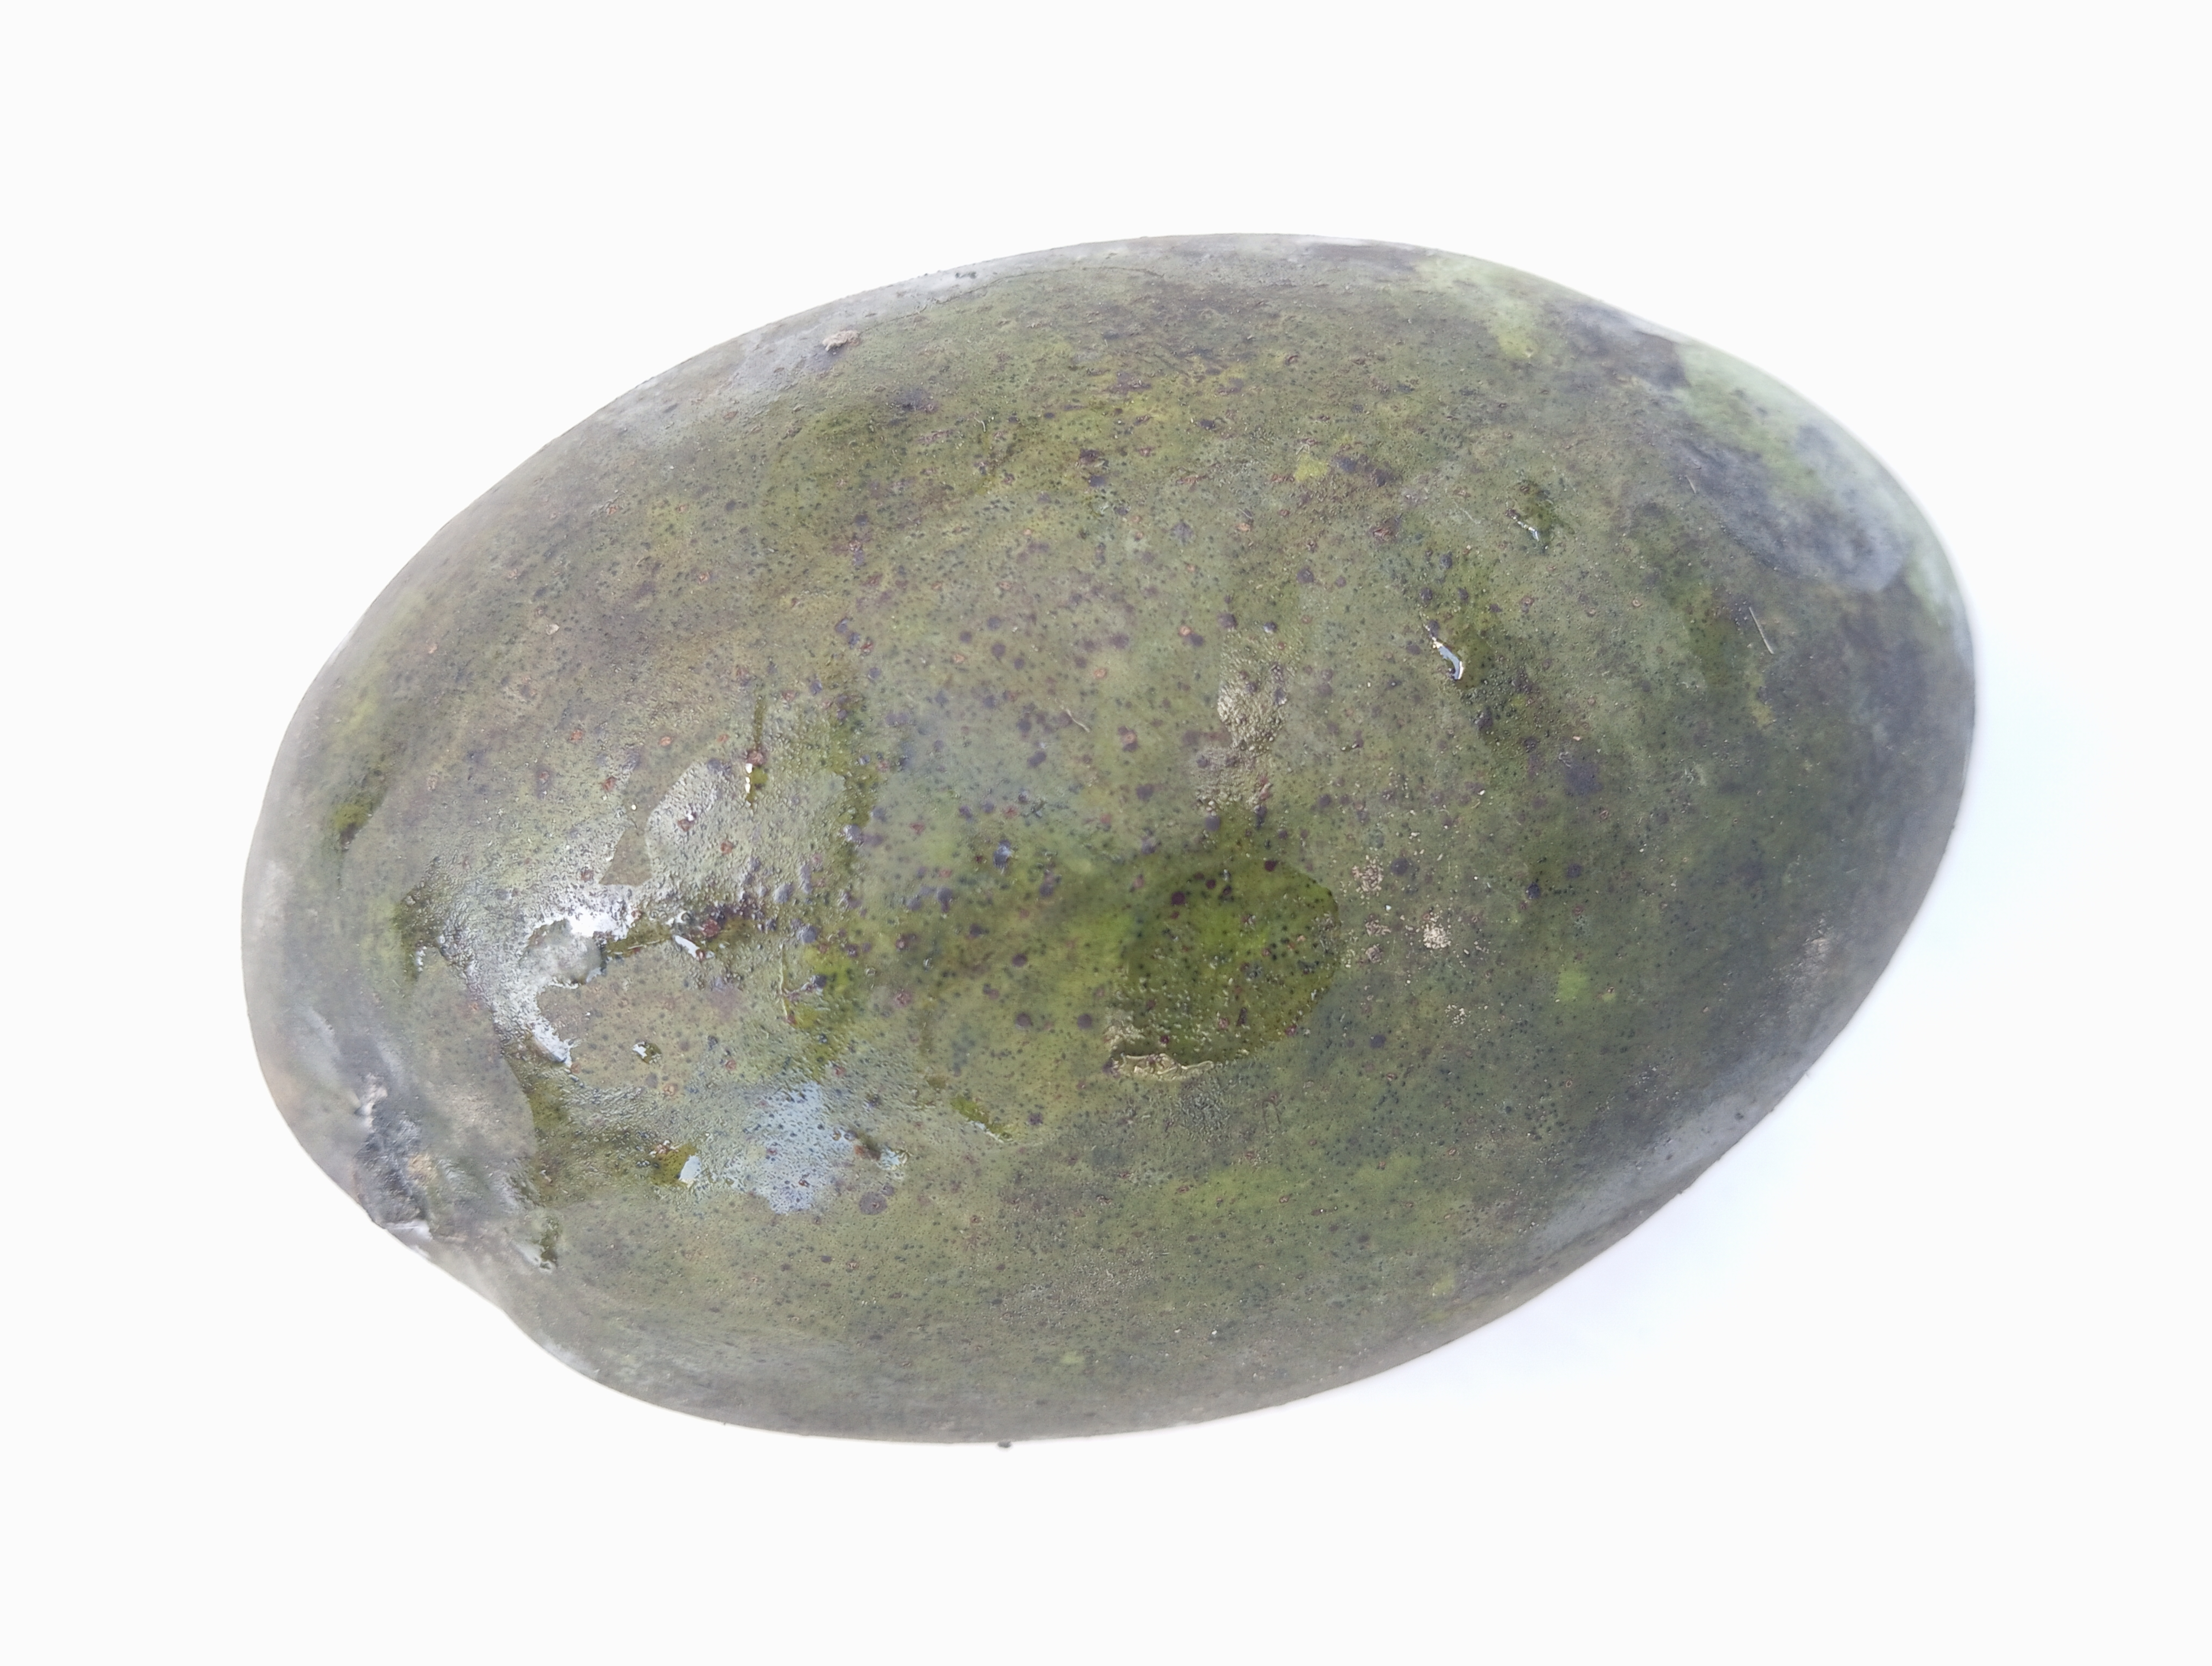
Mango variety: Fazli